Reperfusion therapy

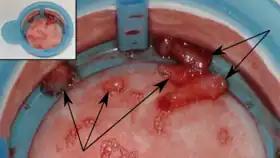
Thrombus material (in a cup, upper left corner) removed from a coronary artery during an angioplasty to abort a myocardial infarction. Five pieces of thrombus are shown (arrow heads).

Reperfusion therapy is a medical treatment to restore blood flow, either through or around, blocked arteries, typically after a heart attack (myocardial infarction (MI)). Reperfusion therapy includes drugs and surgery. The drugs are thrombolytics and fibrinolytics used in a process called thrombolysis. Surgeries performed may be minimally-invasive endovascular procedures such as a percutaneous coronary intervention (PCI), which involves coronary angioplasty. The angioplasty uses the insertion of a balloon and/or stents to open up the artery. Other surgeries performed are the more invasive bypass surgeries that graft arteries around blockages.